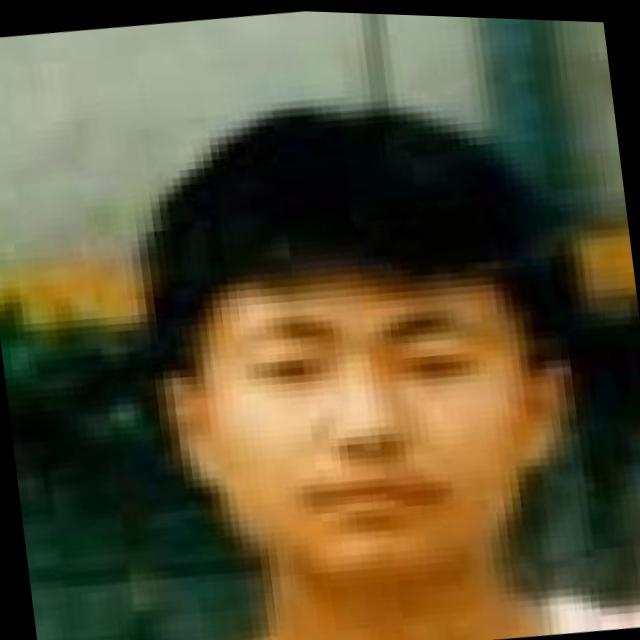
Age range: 13-20